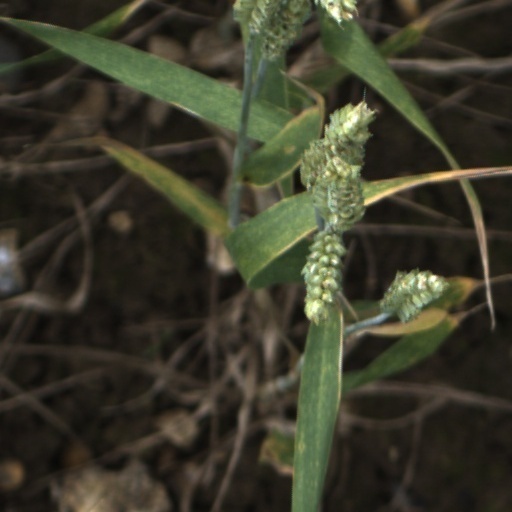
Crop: wheat